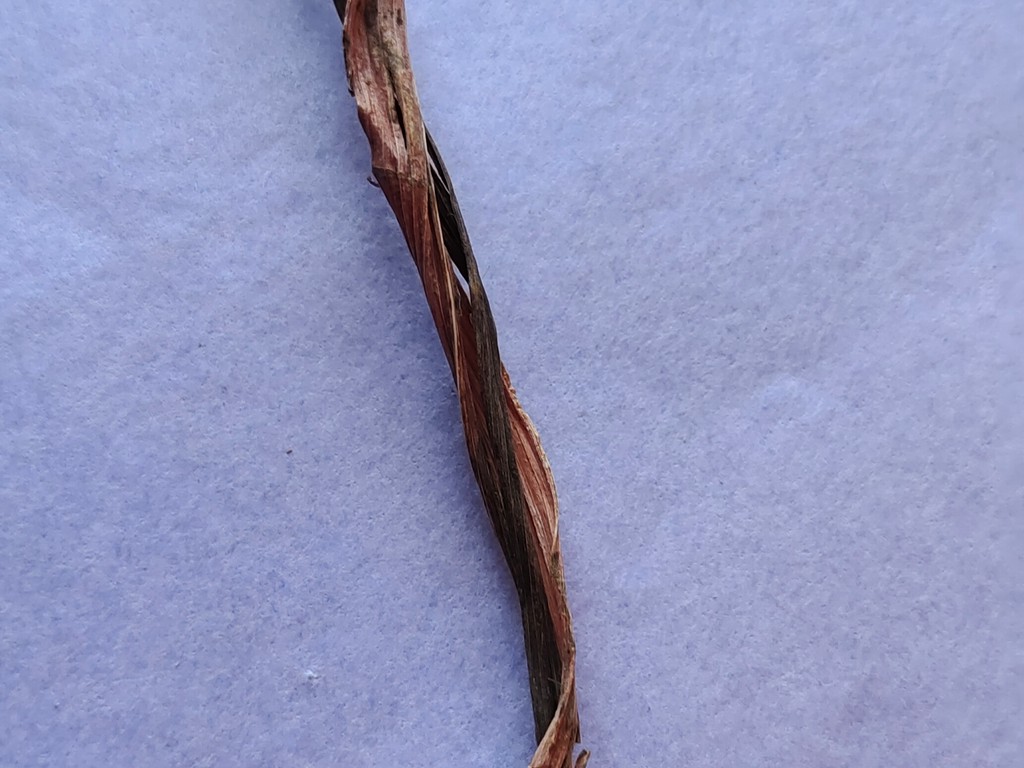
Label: Dried